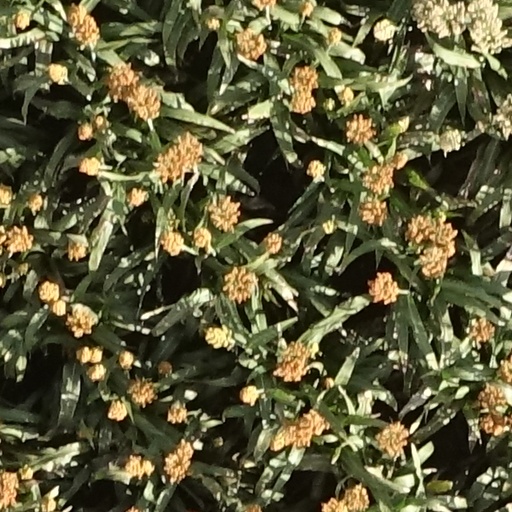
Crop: sorghum